Treaty of Gotland (1288)

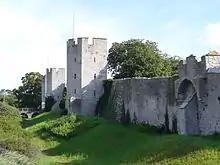
The City wall of Visby

The Treaty of Gotland was a peace treaty settled by the Swedish king Magnus III to resolve a conflict between the peasants of the Swedish island Gotland, and the burghers of the island's largest city, Visby. The conflict is believed to have stemmed from rivalry over the lucrative Gutnish trade on the Baltic sea and disagreement between the two factions over duties levied by the burghers on all goods entering Visby. The peasants were aggrieved over the new duties that had been introduced in 1288, after completion of the City wall of Visby. Many of the Visby burghers were Germanic tradesmen associated with what would eventually become the Hanseatic League.